1884 United States presidential election

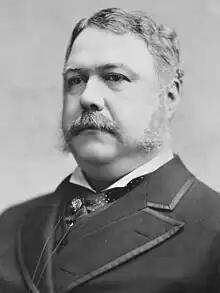
Chester A. Arthur, the incumbent president in 1884, whose term expired on March 4, 1885

The 1884 Republican National Convention was held in Chicago, Illinois, on June 3–6, with former Secretary of State James G. Blaine from Maine, President Arthur, and Senator George F. Edmunds from Vermont as the frontrunners. Though he was still popular, Arthur did not make a serious bid for a full-term nomination, knowing that his increasing health problems meant he would probably not survive a second term (he ultimately died in November 1886). Blaine led on the first ballot, with Arthur second, and Edmunds third. This order did not change on successive ballots as Blaine increased his lead, and he won a majority on the fourth ballot. After nominating Blaine, the convention chose Senator John A. Logan from Illinois as the vice-presidential nominee. Blaine remains the only presidential nominee ever to come from Maine.